Vienna Convention on Road Signs and Signals

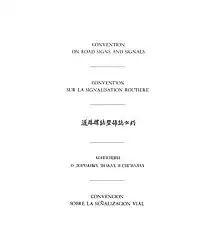
The title page of the Vienna "Convention on Road Signs and Signals"

The Convention on Road Signs and Signals, commonly known as the Vienna Convention on Road Signs and Signals, is a multilateral treaty that establishes an international standard for signing systems for road traffic, such as road signs, traffic lights and road markings.